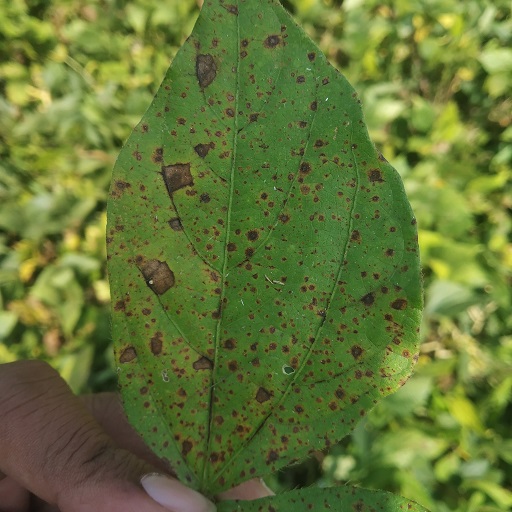
Label: Anthracnose